Joachim Barrande

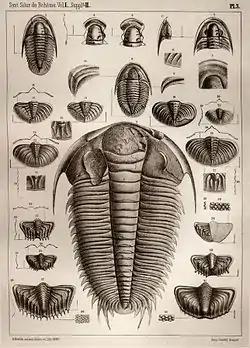

Barrande was born on the family estate at Saugues, Haute Loire, and he was educated in the École Polytechnique and École Nationale des Ponts et Chaussées at Paris. He attended the lectures of Georges Cuvier, Brongniart, Jussieu, Prevost, Serres, Auduoin, and de Blainville. He received the training of an engineer and was initially appointed engineer at Decize where he built an acqueduct over the Loire. While living in Decize he was introduced to Louis-Antoine de Bourbon, duke d'Angoulême and he was then appointed tutor to family of the duc de Bordeaux (afterwards known as the comte de Chambord), grandson of Charles X. He set up a laboratory for their education at Tuileries that was later destroyed. When the king abdicated in 1830, Barrande accompanied the royal exiles to England and Scotland, and afterwards to Prague. Settling in that city in 1831, he became occupied in engineering works, and his attention was then attracted to the fossils from the Lower Palaeozoic rocks of Bohemia. He began to build up a collection at his home Kleinseite No. 419, Chotekgasse. He also had a house in Paris. Apart from French, he mastered English, German and Czech.